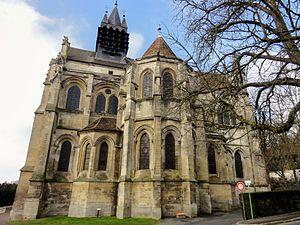
Façade du chevet.
L'église Notre-Dame est une église catholique située à Taverny, en France. Construite dans une seule et longue campagne sous Mathieu II de Montmorency et son fils Bouchard entre 1200 et 1240, elle se distingue par l'homogénéité de sa structure, l'élégance de son architecture gothique et l'importance des surfaces vitrées. L'élévation sur trois étages avec grandes arcades, triforium et fenêtres hautes est celle des plus grandes églises de l'époque et affiche les ambitions des seigneurs locales. Les vaisseaux sont plus larges et aussi plus élevés que d'ordinaire. De même, la décoration est très soignée et la sculpture est généralement d'une grande qualité, et l'on est loin de l'austérité qui prévaut sur de nombreuses églises contemporaines. Contrairement à la majorité des églises de la région, l'église Notre-Dame n'a jamais subi de remaniements affectant sa physionomie ou son plan. Des modifications y ont toutefois été apportées à la période flamboyante, à la fin du XVᵉ siècle, et dans une moindre mesure, sous la Renaissance.